Joe Ovelman

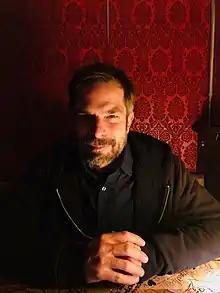
Ovelman in 2019

Joe Ovelman (born 1970 in West Chester, Pennsylvania) is a US contemporary artist and author who works with video, photography, sculpture, installation art, performance art, artist's books, and drawing. His work has featured in several New York City street murals. Ovelman currently lives and works in New York City. He has also lived in Philadelphia, Palm Springs, California, and São Paulo, Brazil.